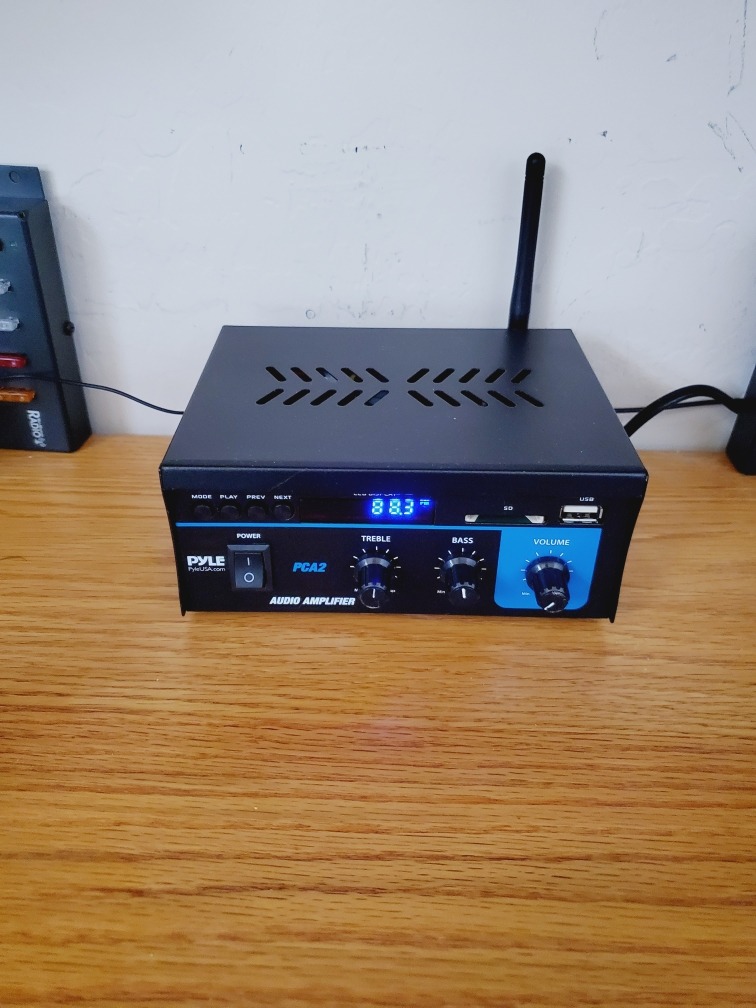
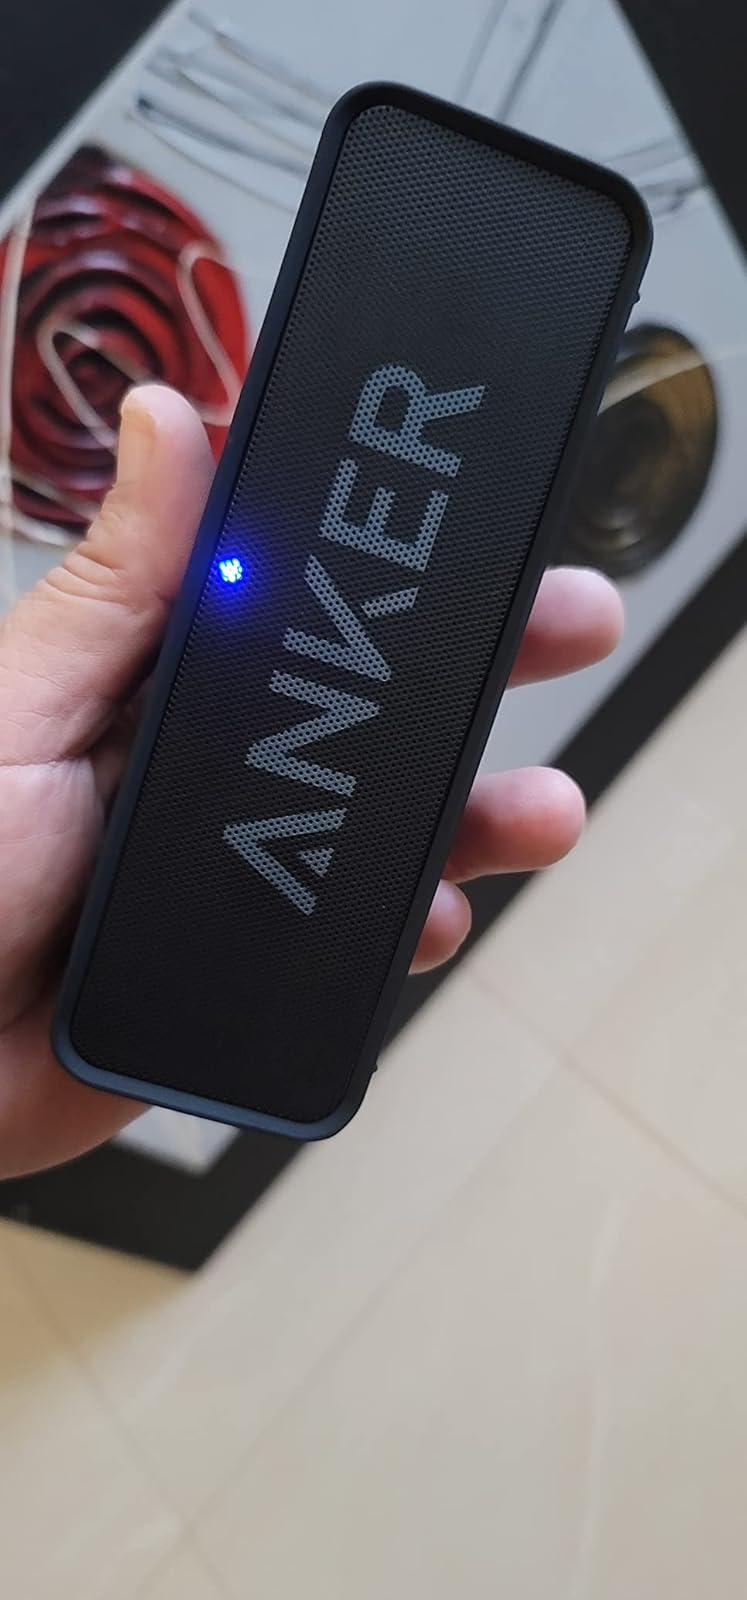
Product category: speaker
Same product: no